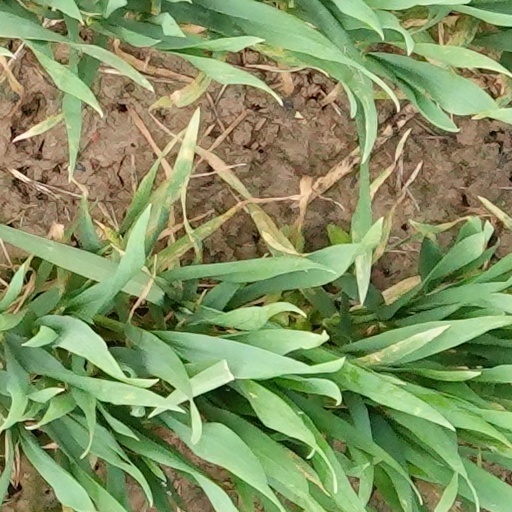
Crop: wheat